History of Asturias

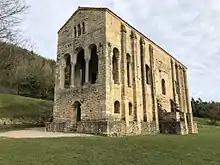
Santa María del Naranco, Asturian pre-Romanesque style.

During Fruela's reign, the capital was moved to Oviedo. There, the abbot Maximus and his nephew Fromestano built a Benedictine cenobium over the ruins of a Roman castro. This castro, which in the times of Augustus protected the nearby city of Lucus Asturum (probably in the Lugones area), was located on the top of "Obetao" hill. Alfonso II the Chaste fortified the city, built the primitive basilica of San Salvador, and the basilica of San Julián de los Prados.